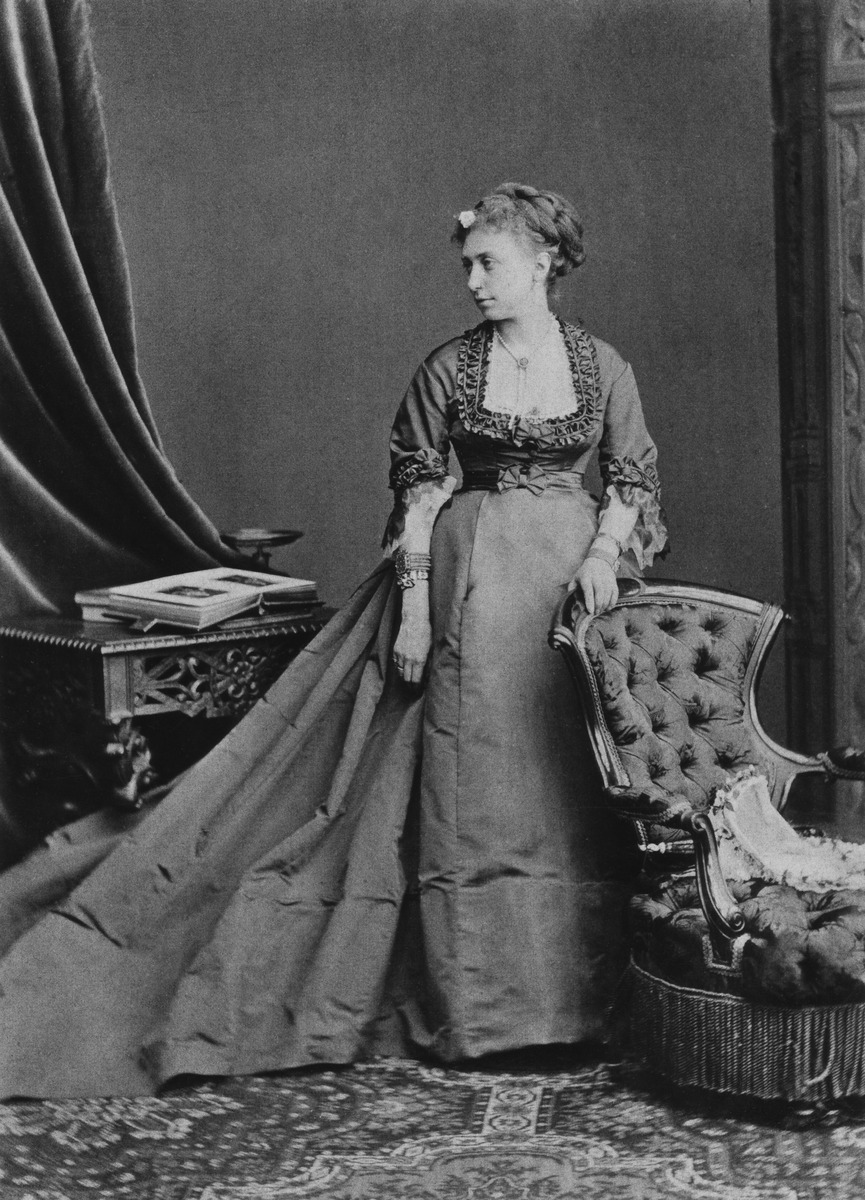
Marie Linder o
sisällön kuvaus: Marie Linder o.s. Mussin Puskin (1840-1870). Kabinettikuva matkakehyksestä, joka luultavasti lahjoitettu Marie Linderin kuoleman johdosta. mustavalkoinen
Kuvaaja: Bergamasco, Pietari, valokuvaaja
Ajankohta: kuvausaika 1866-1867 n
Paikka: Suomi, Uusimaa, Helsinki, Helsinki Suomi-Finland
Aiheet: Linder, Marie, muotokuvat, yhteiskuntaluokat yläluokka, sukupuoliroolit naisen asema, naiset, asusteet, juhlavaatteet, kampaukset, korut, istuimet, tyylihuonekalut